Nicol Sanhueza

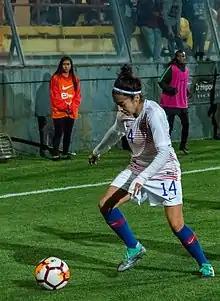
Sanhueza with Chile in 2018

Nicol Stefania Sanhueza Herrera (born 13 March 1992) is a Chilean footballer who plays as a forward for .